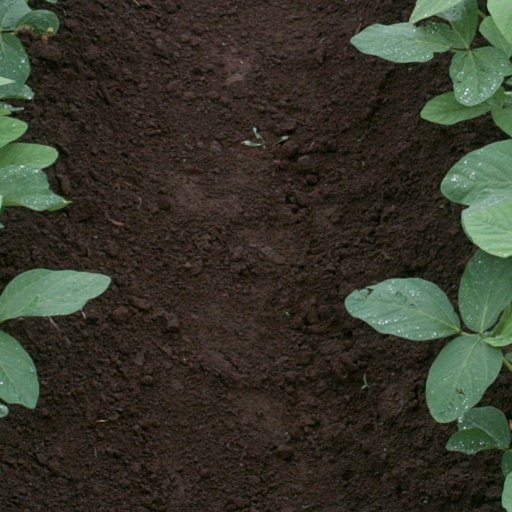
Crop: soybean